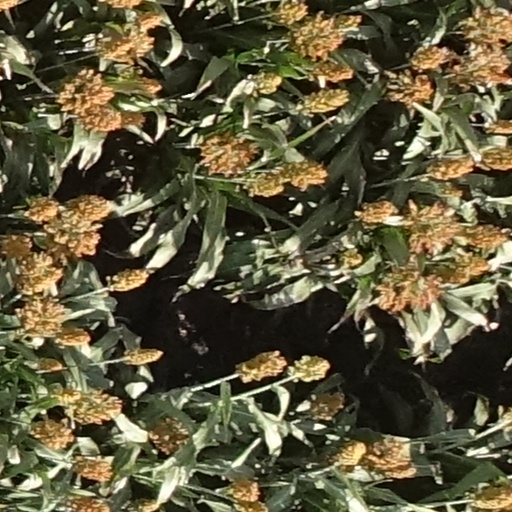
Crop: sorghum